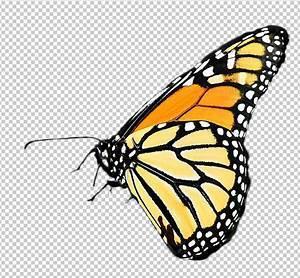
butterfly